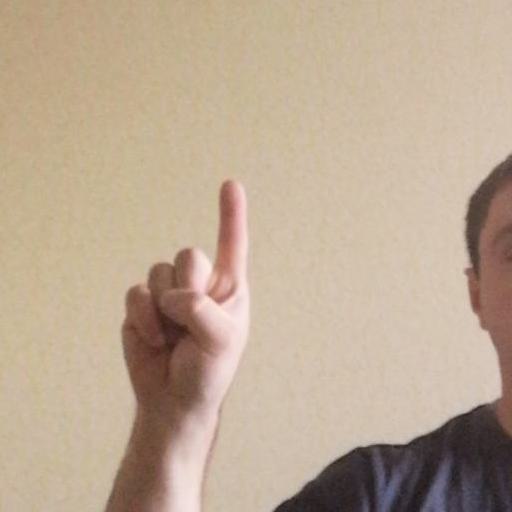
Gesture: one